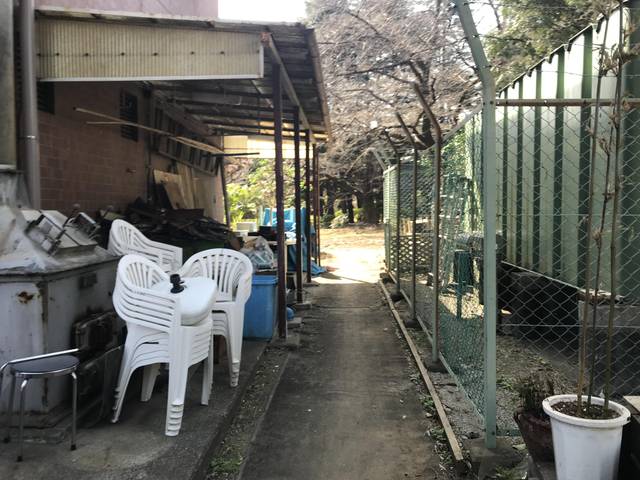
Region: Japan
Coordinates: 35.858, 139.64